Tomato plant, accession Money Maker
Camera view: bottom (45 deg); turntable rotation: 180 degrees
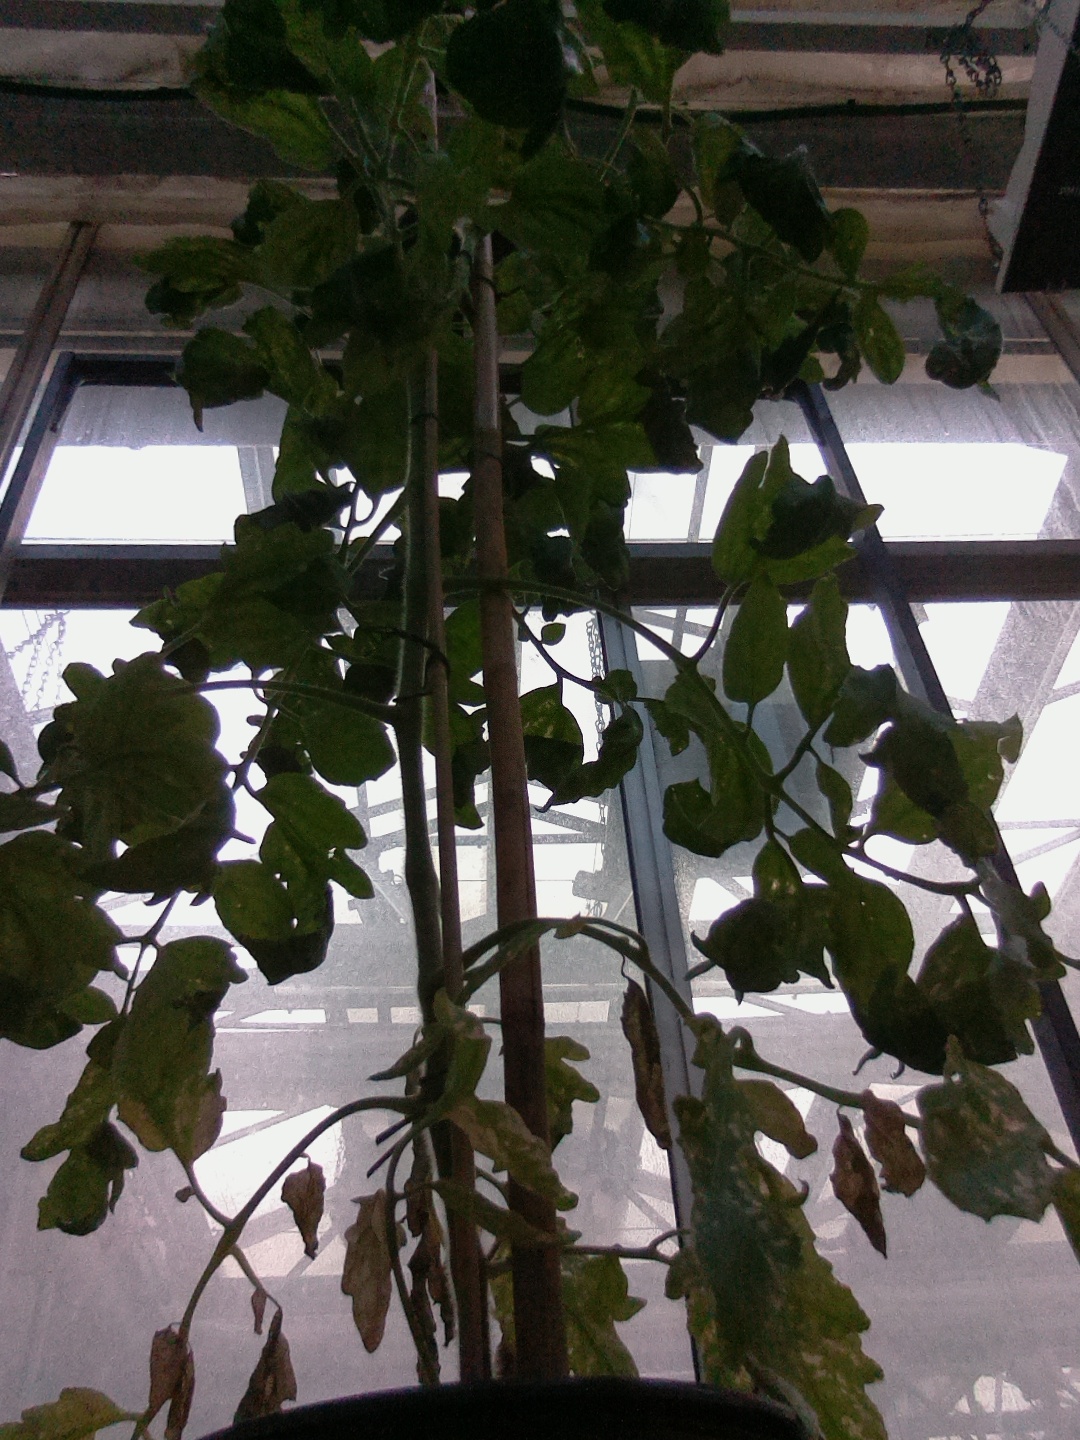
BBCH growth stage 29: 90%-100% Side shoots formed